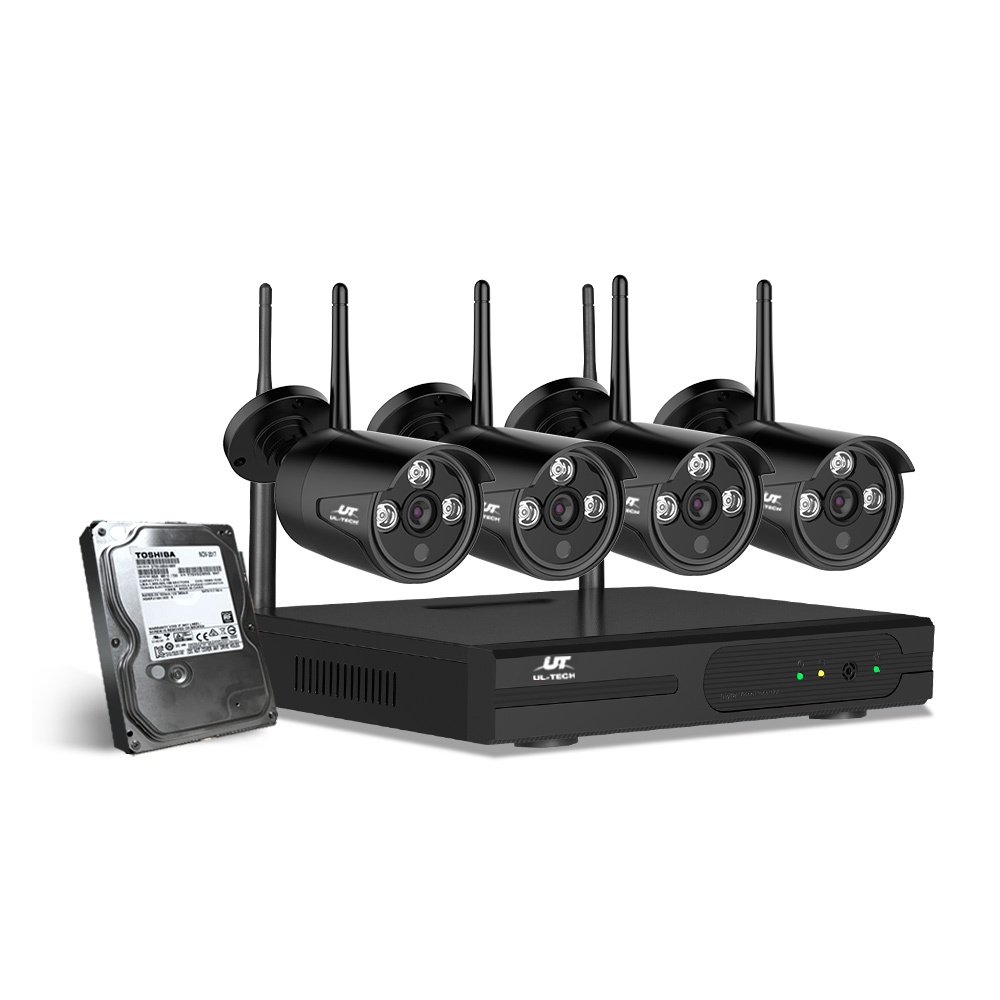
UL-tech Security Camera Wireless Home CCTV System 8CH NVR 1TB Outdoor 3MP
Motion detection of up to 192 areas. Infrared night vision within a 20m radius. Massive 1TB to 4TB HDD for up to super long time of recording. A camera resolution of 3MP HD for live and recorded video that is supremely better than the usual 2MP used in most DIY home security systems. The UL-Tech CCTV 3MP 4- channel or 8-channel Wireless CCTV Security System is simply one of the best home surveillance systems that you can get in the market today. No more cumbersome cords or wiring. Just plug in and you are good to go. Utilizing the latest security monitoring technology, our weatherproof CCTV system is designed for both indoor and outdoor use and features record, playback and search modes. The high resolution makes it easy to identify facial features, license plates and clothing patterns. With its huge hard disk storage, the system enables you to review your recordings even from quite a while back. Your data will be also be protected from any power outage. The CCTV System supports P2P technology for effortless link to the internet, and the 5-in-1 NVR has video outputs via VGA and HDMI. Better still, you can access the System remotely through your smartphone or mobile device to view, capture and record with the free app and an instant email will be sent to your account if any unauthorized motion is detected. You can also customize the motion detection so that the camera will only be activated when motion is detected. *NVR connect Internet via wire.
Brand: Newaim
Category: Home & Garden > Business & Home Security > Security Monitors & Recorders > CCTV Monitors